2005–06 A1 Grand Prix of Nations, Germany

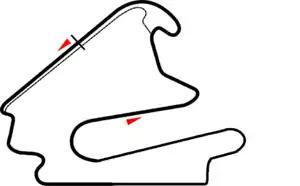
Layout of the EuroSpeedway Lausitz GP circuit

The 2005–06 A1 Grand Prix of Nations, Germany was an A1 Grand Prix race, held on the weekend of October 9, 2005 at the EuroSpeedway Lausitz circuit.